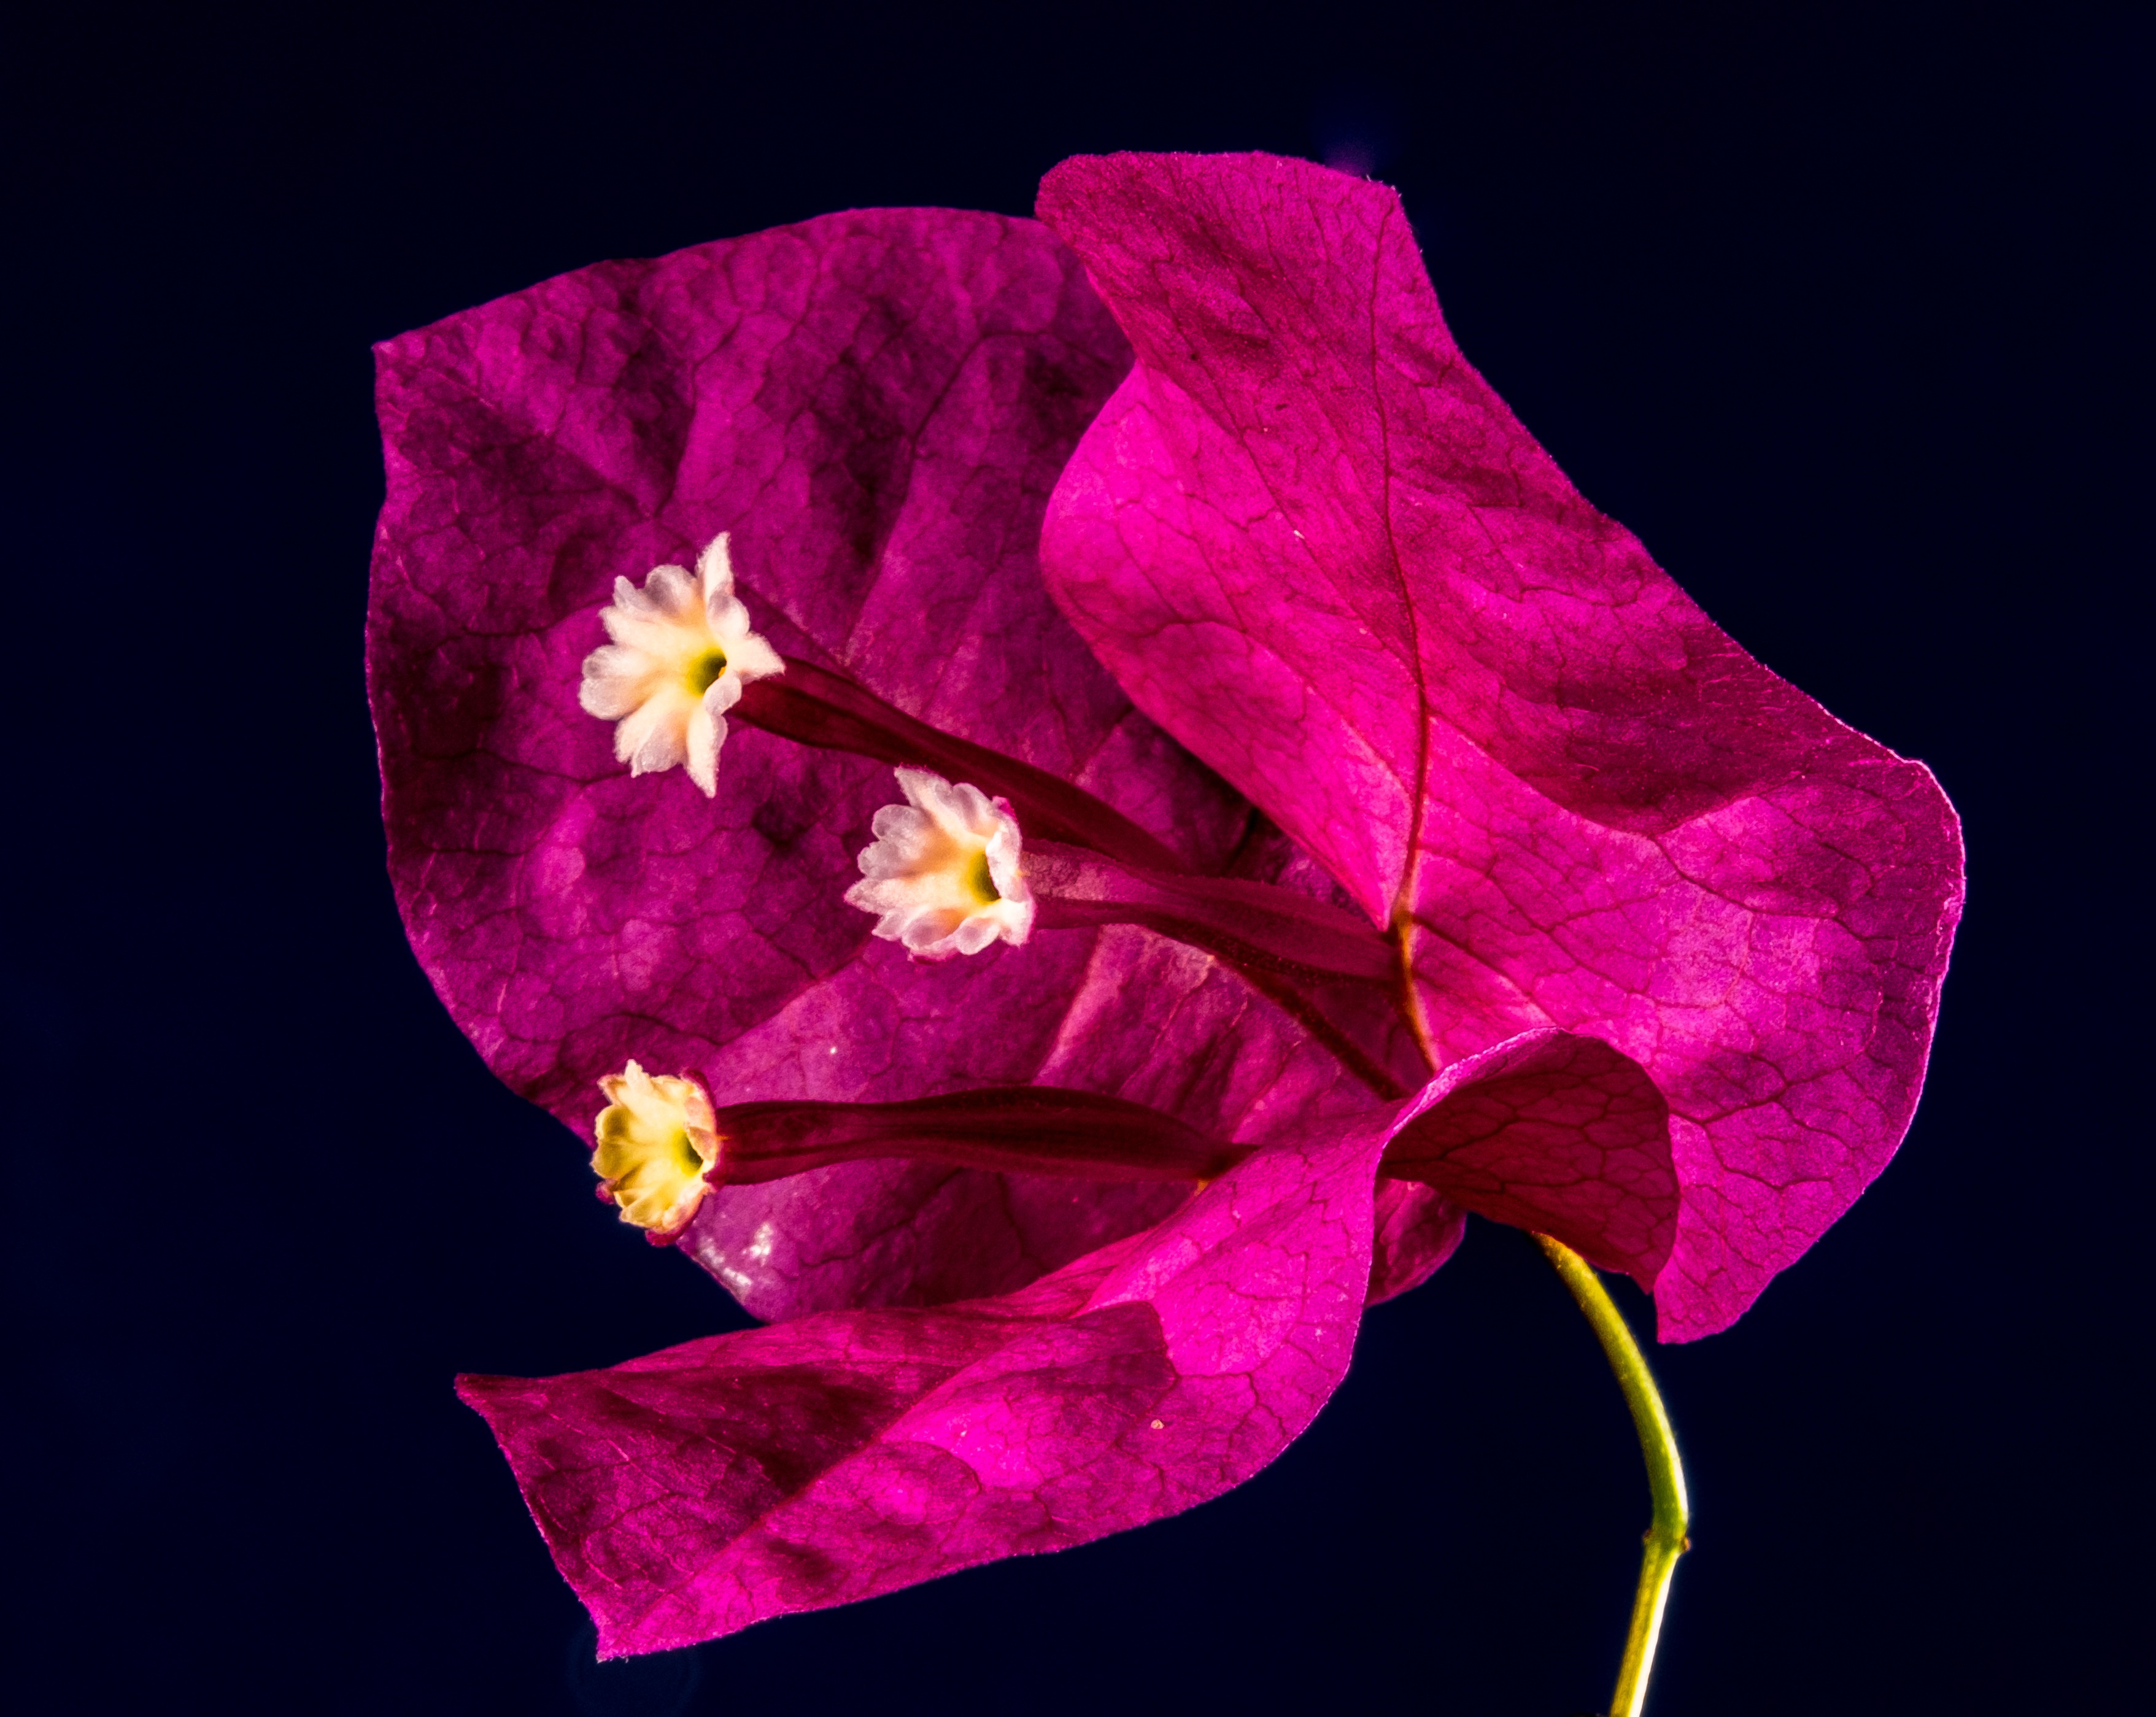
blossom, plant, leaf, flower, purple, petal, bloom, rose, red, color, pink, close, flora, close up, organ, bougainvillea, magenta, macro photography, flowering plant, rose family, triple flower, bougainville, nyctaginaceae, four o clock plant, land plant